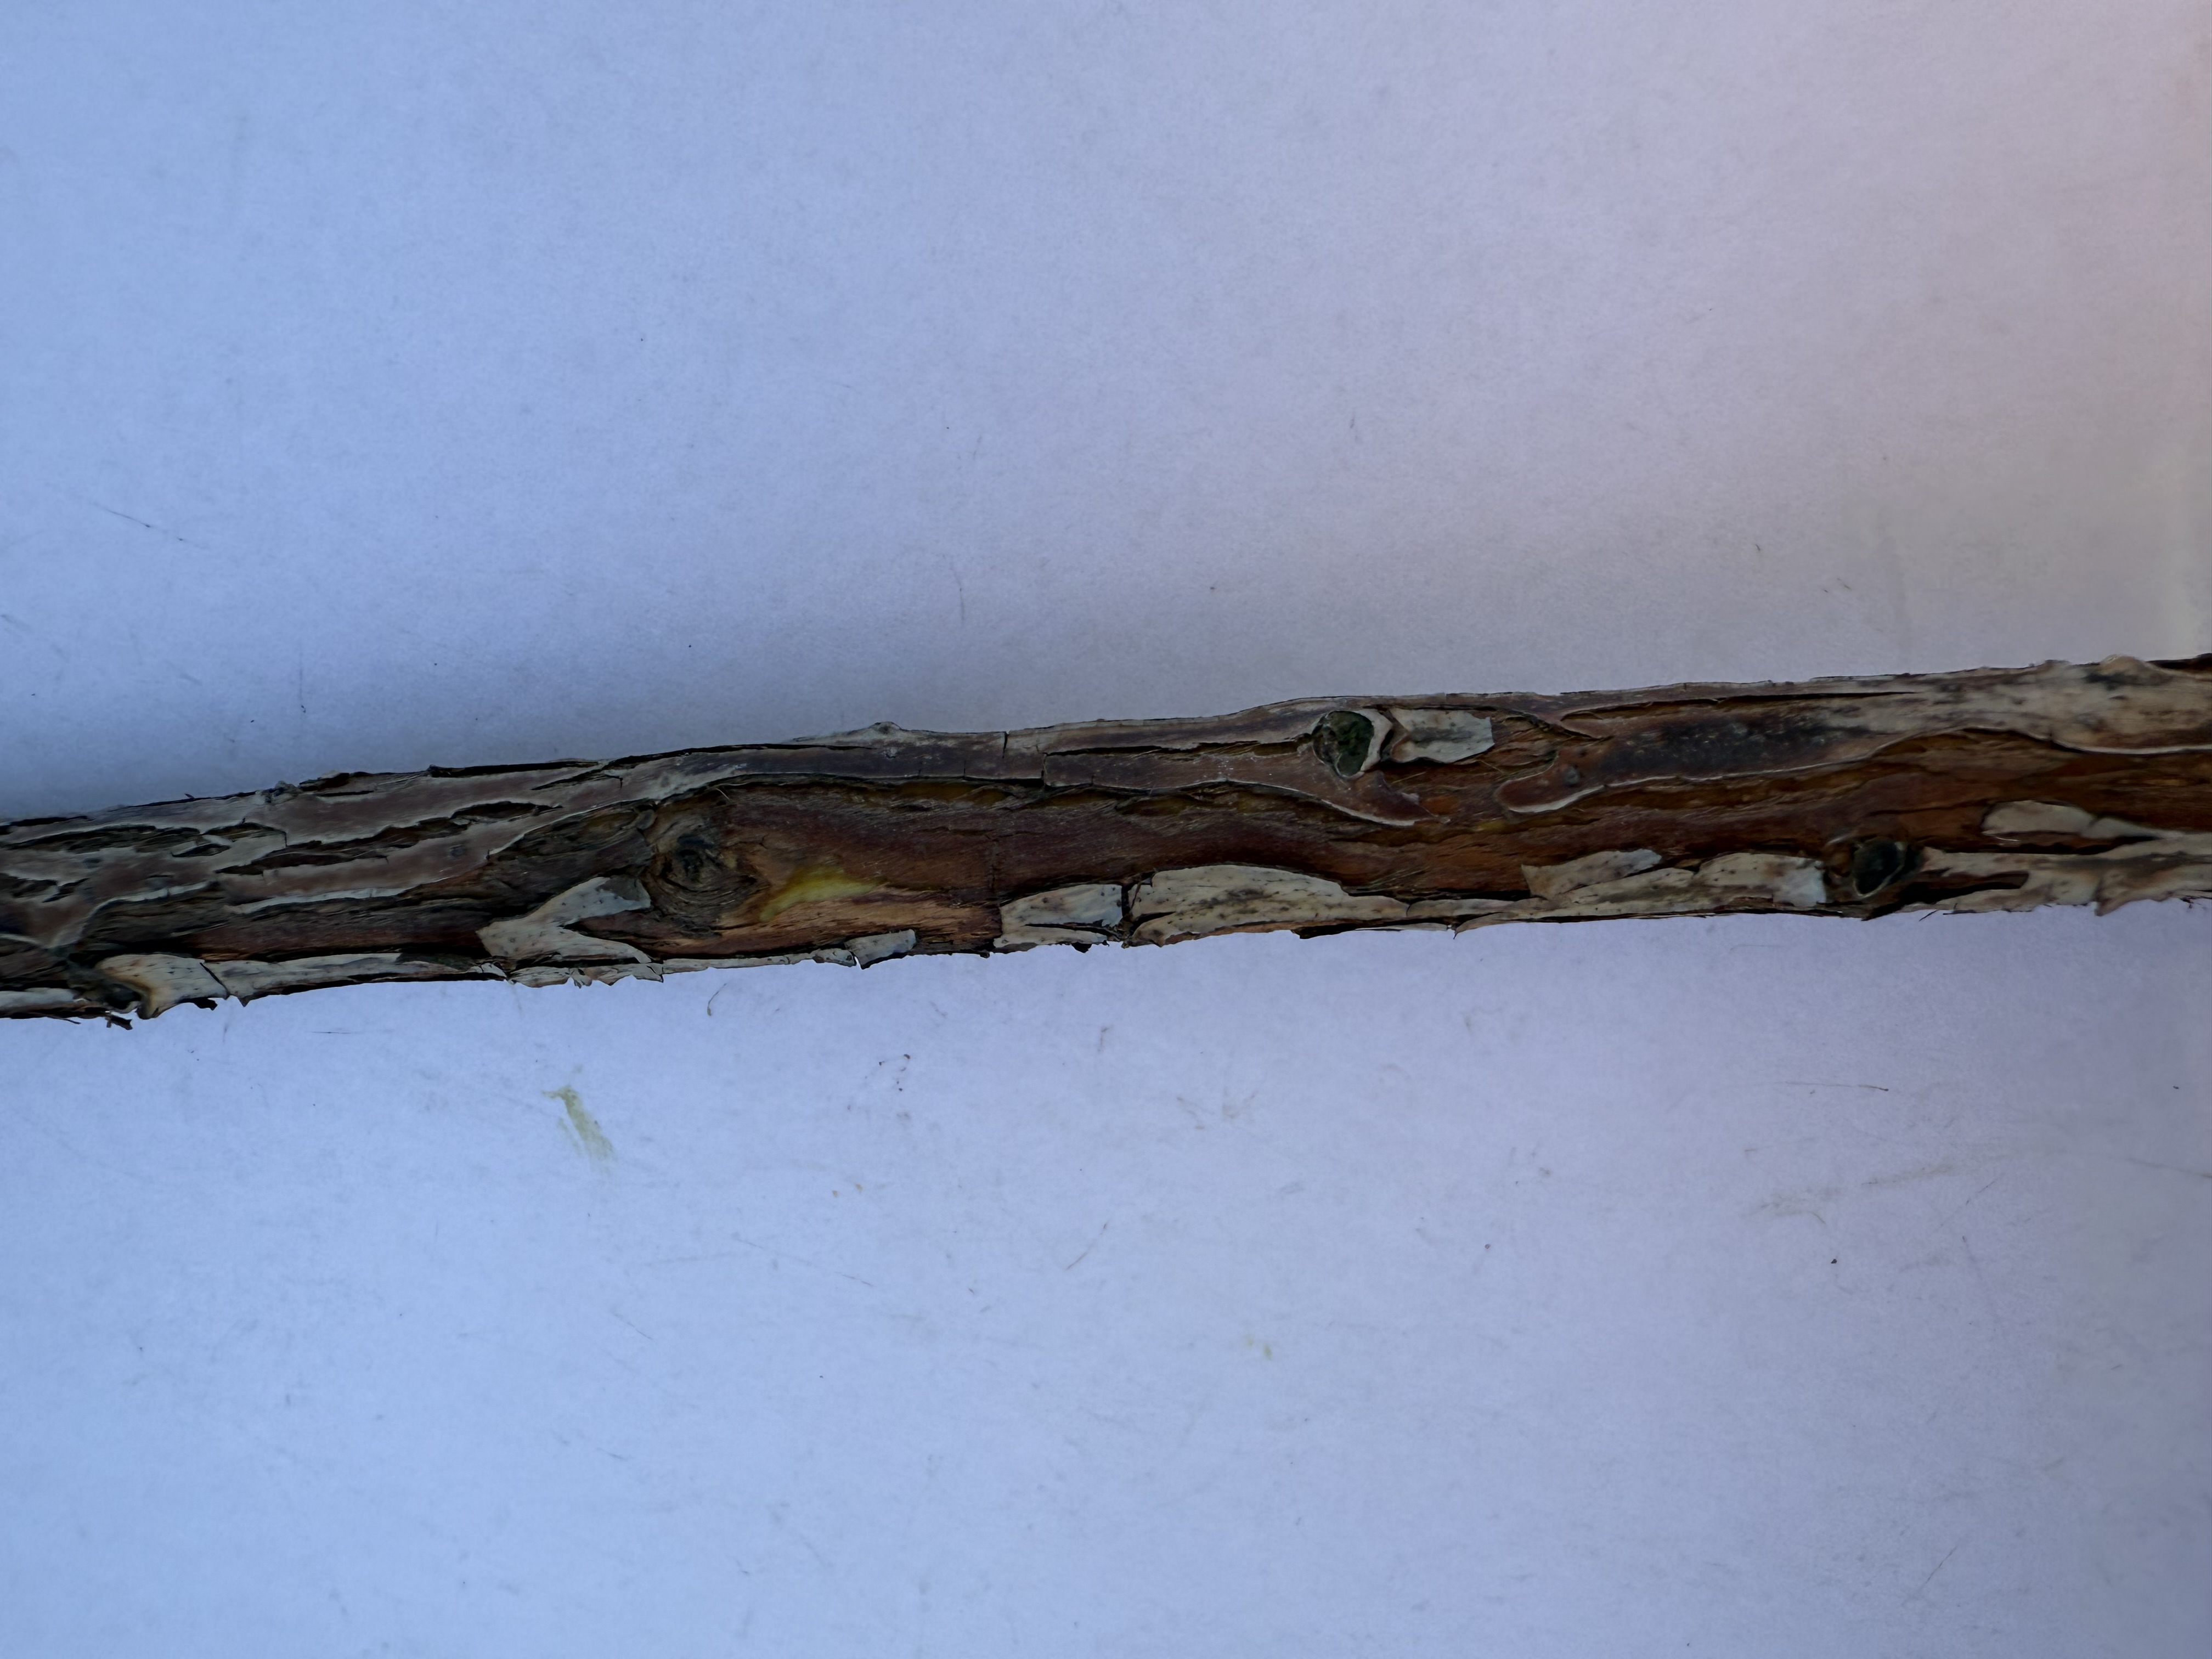
Variety: Wild Strawberry